Longjing tea

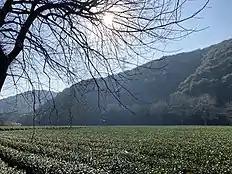
Longjing tea plantation

The overall water content of tea plants is 55%–60%, but the water content of new shoots is as high as 70%–80%. In the tea picking process, the continuous regrowth of new shoots therefore needs a constant supply of water. Therefore, Longjing tea trees need more water than ordinary trees. It is suggested that the growth and development of tea trees were most suitable when the annual precipitation was 2000–3000 mm, the average monthly precipitation in tea season was 200–300 mm, the atmospheric relative humidity was 80%–90% and the soil field water holding capacity was 70%–80%.